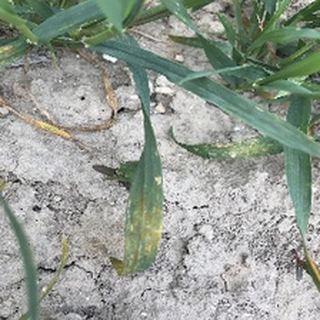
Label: wheat_yellow_rust